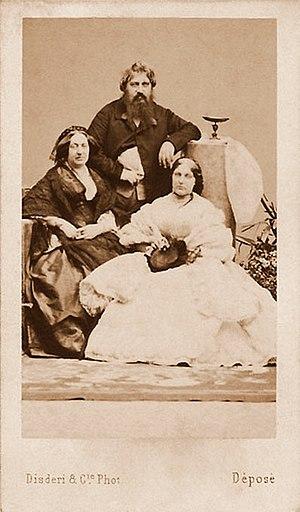
Charles-Ferdinand de Bourbon-Siciles, prince de Capoue, est né le 10 novembre 1811 à Palerme, dans le royaume de Sicile, et est décédé le 22 avril 1862 à Turin, dans le royaume d'Italie. Fils du roi François Iᵉʳ des Deux-Siciles, c'est un prince de la Maison de Bourbon exclu de la succession au trône napolitain après avoir conclu un mariage morganatique.